1st Armoured Regiment (Poland)

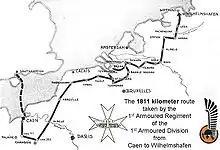
The 1811 kilometer route taken by the 1st Armoured Regiment from landing in Normandy to the end of the war in Germany.

At 2200hrs, 10th Armoured Cavalry Brigade, 1st and 2nd Armoured Regiments, 10th Dragoons, 10th Mounted Rifles, 10th Coy Engineers, two batteries Anti Tank Support moved to a protected night bivouac 3 kilometers northeast of Ypres.